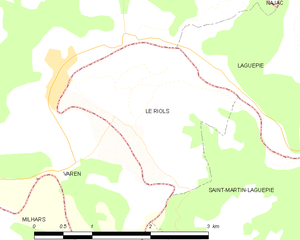
Carte des communes françaises Le Riols